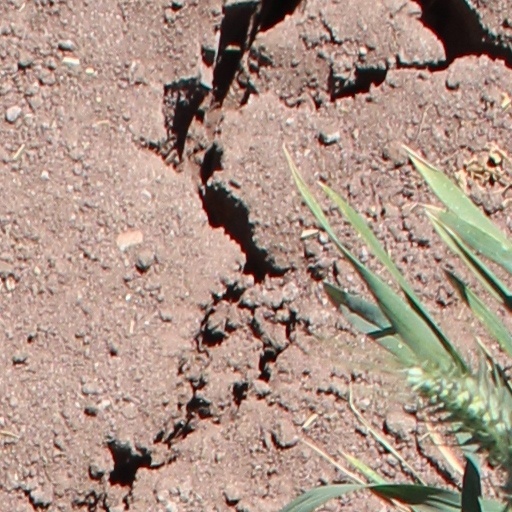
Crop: wheat